Women's sports

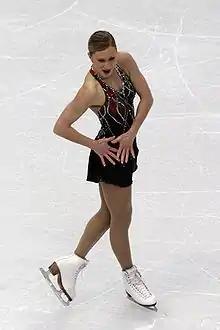
Canadian skater Joannie Rochette at the 2010 Winter Olympics

More often than not, modern research in regards to media and women's sport is focused on comparing women's sport with men's sport. Gender feminists in particular consider the lower levels of media representation in women's sport cause for alarm though this view is not shared among all women in sport, with some circles concerned more about increasing female participation itself. While one group maintains that these two factors, participation and media exposure, are inextricably linked, others disagree with this view and do not consider a media agenda or goal to be of importance.